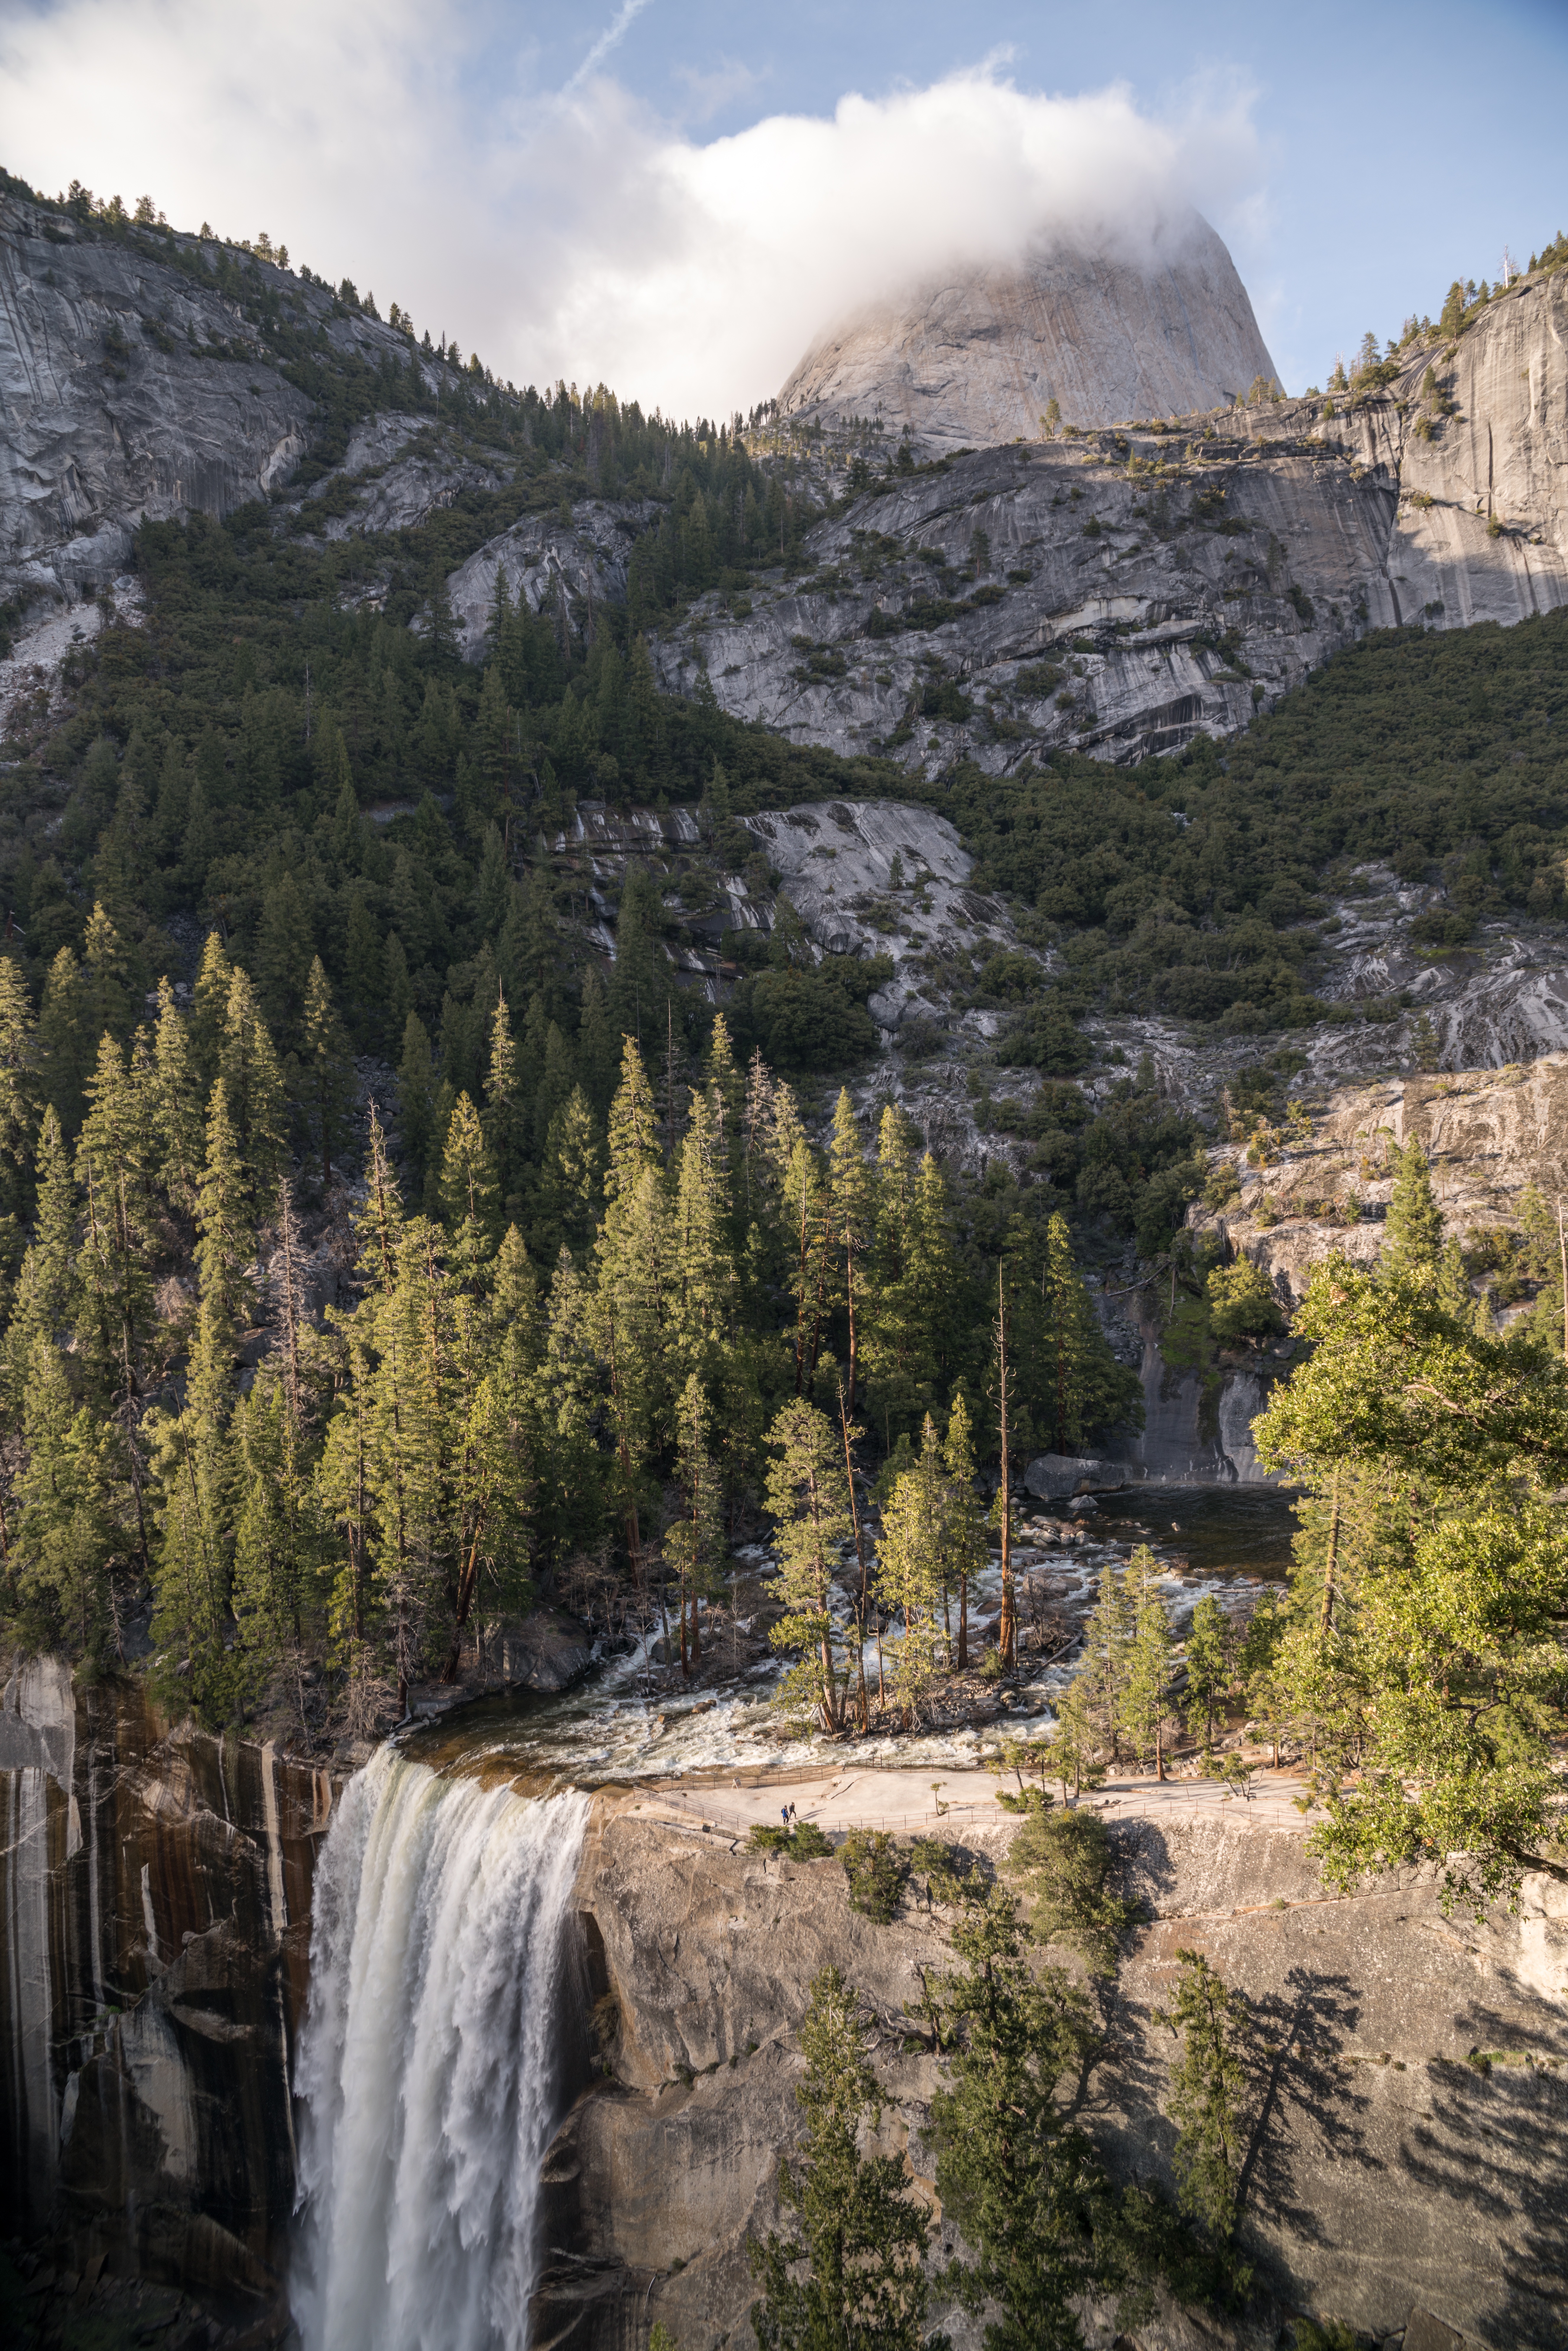
landscape, tree, nature, waterfall, wilderness, walking, mountain, lake, valley, mountain range, autumn, national park, water feature, mountainous landforms